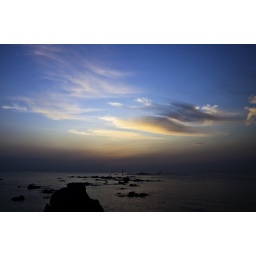
Sky was still blue after sunset at the beach near Zushi City, Japan.